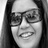
Emotion: happy